Kobe Bryant

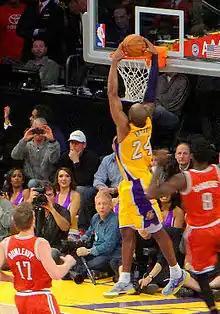
Bryant dunking against the Milwaukee Bucks in 2013

Bryant was leading the league in scoring through much of the first 42 games. With a disappointing 17–25 start to the season, D'Antoni had Bryant became the primary facilitator on offense and Nash was moved off the ball and became more of a spot-up shooter. In the next three games, Bryant had at least 10 assists in three wins with a three-game total of 39 assists, the most in his career. Bryant missed a triple-double in each game with nine rebounds twice and eight in the other. In two crucial wins in March, he scored at least 40 points and had at least 10 assists in back-to-back games, becoming the first Laker to accomplish the feat since West in 1970. Bryant surpassed Chamberlain to become the fourth-leading scorer in league history in a March 30, 2013, victory over Sacramento.